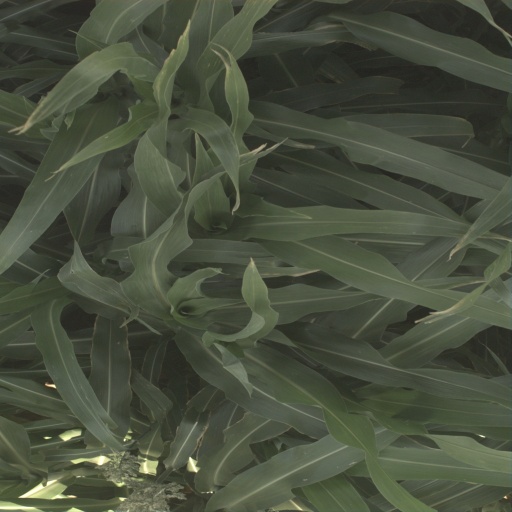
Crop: sorghum